Additive rhythm and divisive rhythm

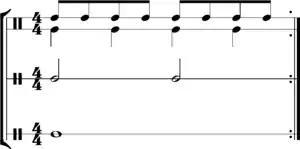
Divisive Rhythm. 1 whole note = 2 half notes = 4 quarter notes = 8 eighth notes = 16 sixteenth notes

Additive rhythm features nonidentical or irregular durational groups following one another at two levels, within the bar and between bars or groups of bars. This type of rhythm is also referred to in musicological literature by the Turkish word "aksak", which means "limping". In the special case of time signatures in which the upper numeral is not divisible by two or three without a fraction, the result may alternatively be called "irregular", "imperfect", or "uneven" meter, and the groupings into twos and threes are sometimes called "long beats" and "short beats".